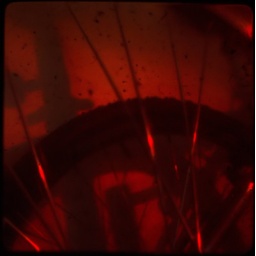
TtV of bike wheels illuminated by red light in the dark.